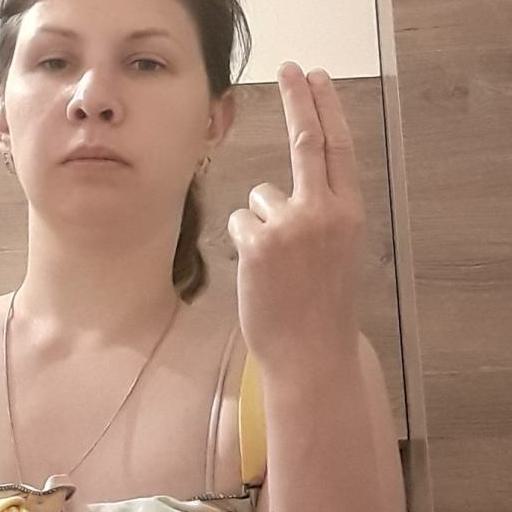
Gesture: two_up_inverted